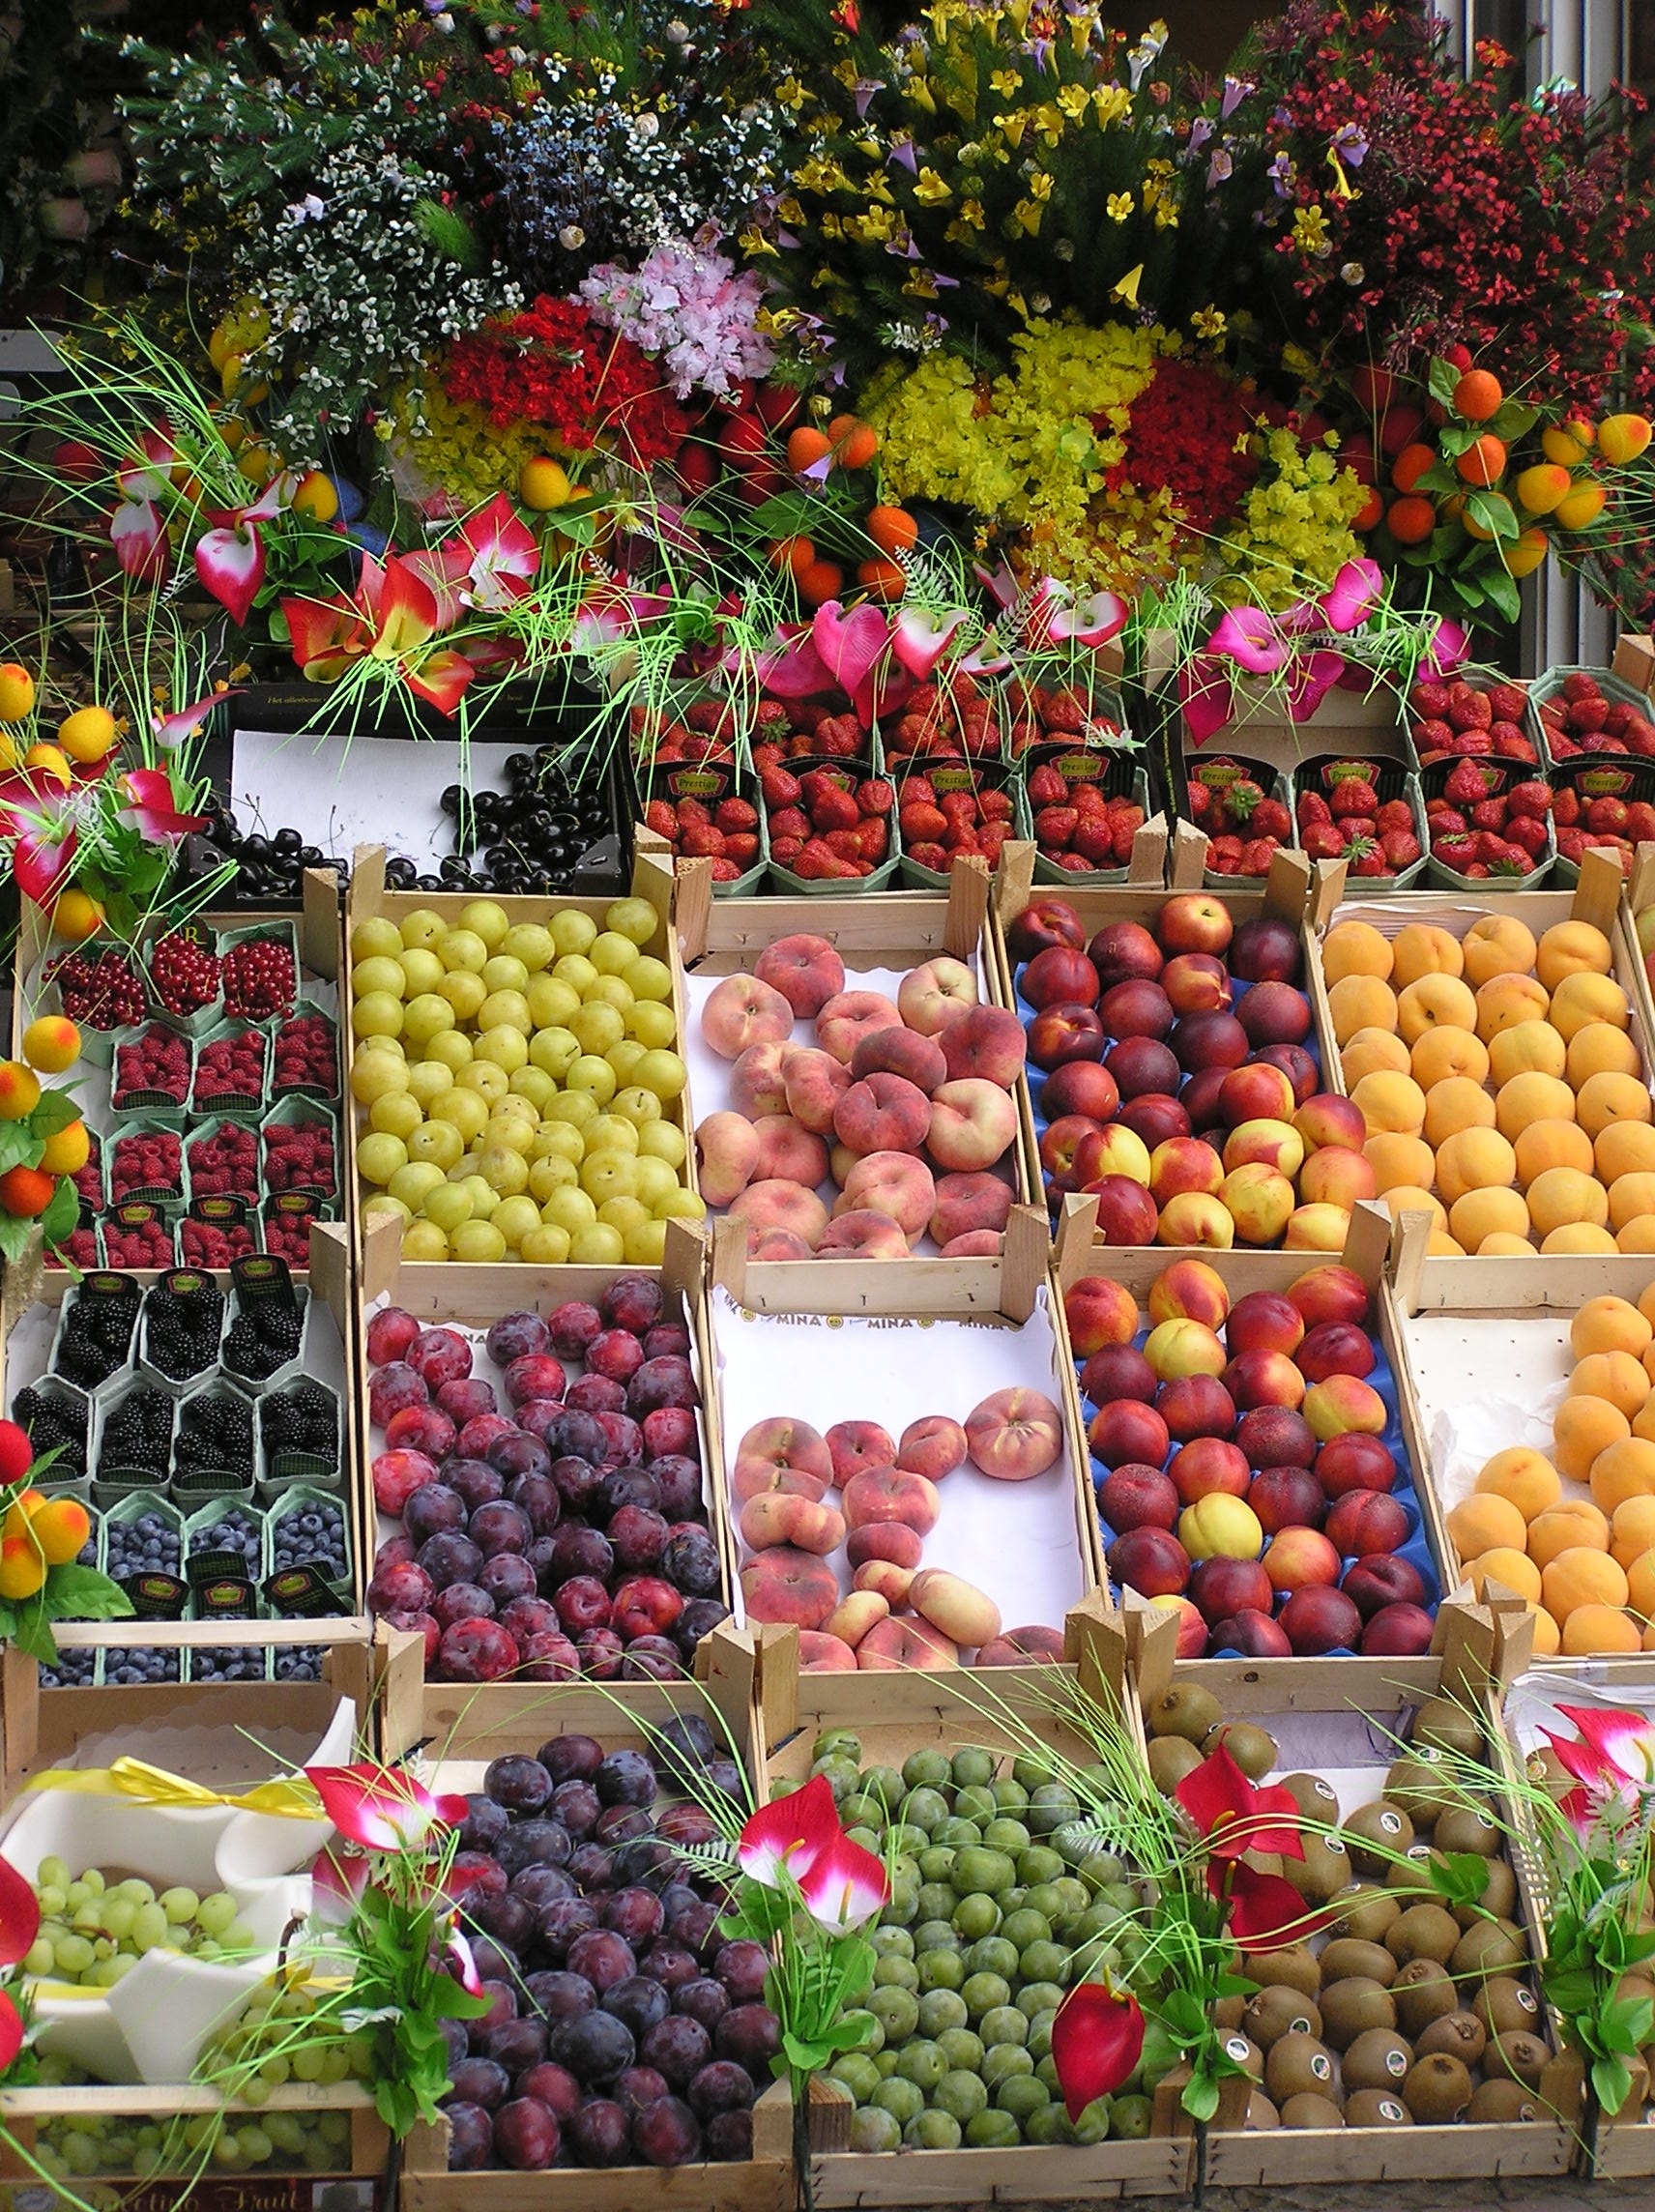
plant, fruit, flower, city, food, produce, market, marketplace, colorful, public space, sale, floristry, dealer, fruit stand, sales stand, local food, vegetable stand, human settlement, greengrocer